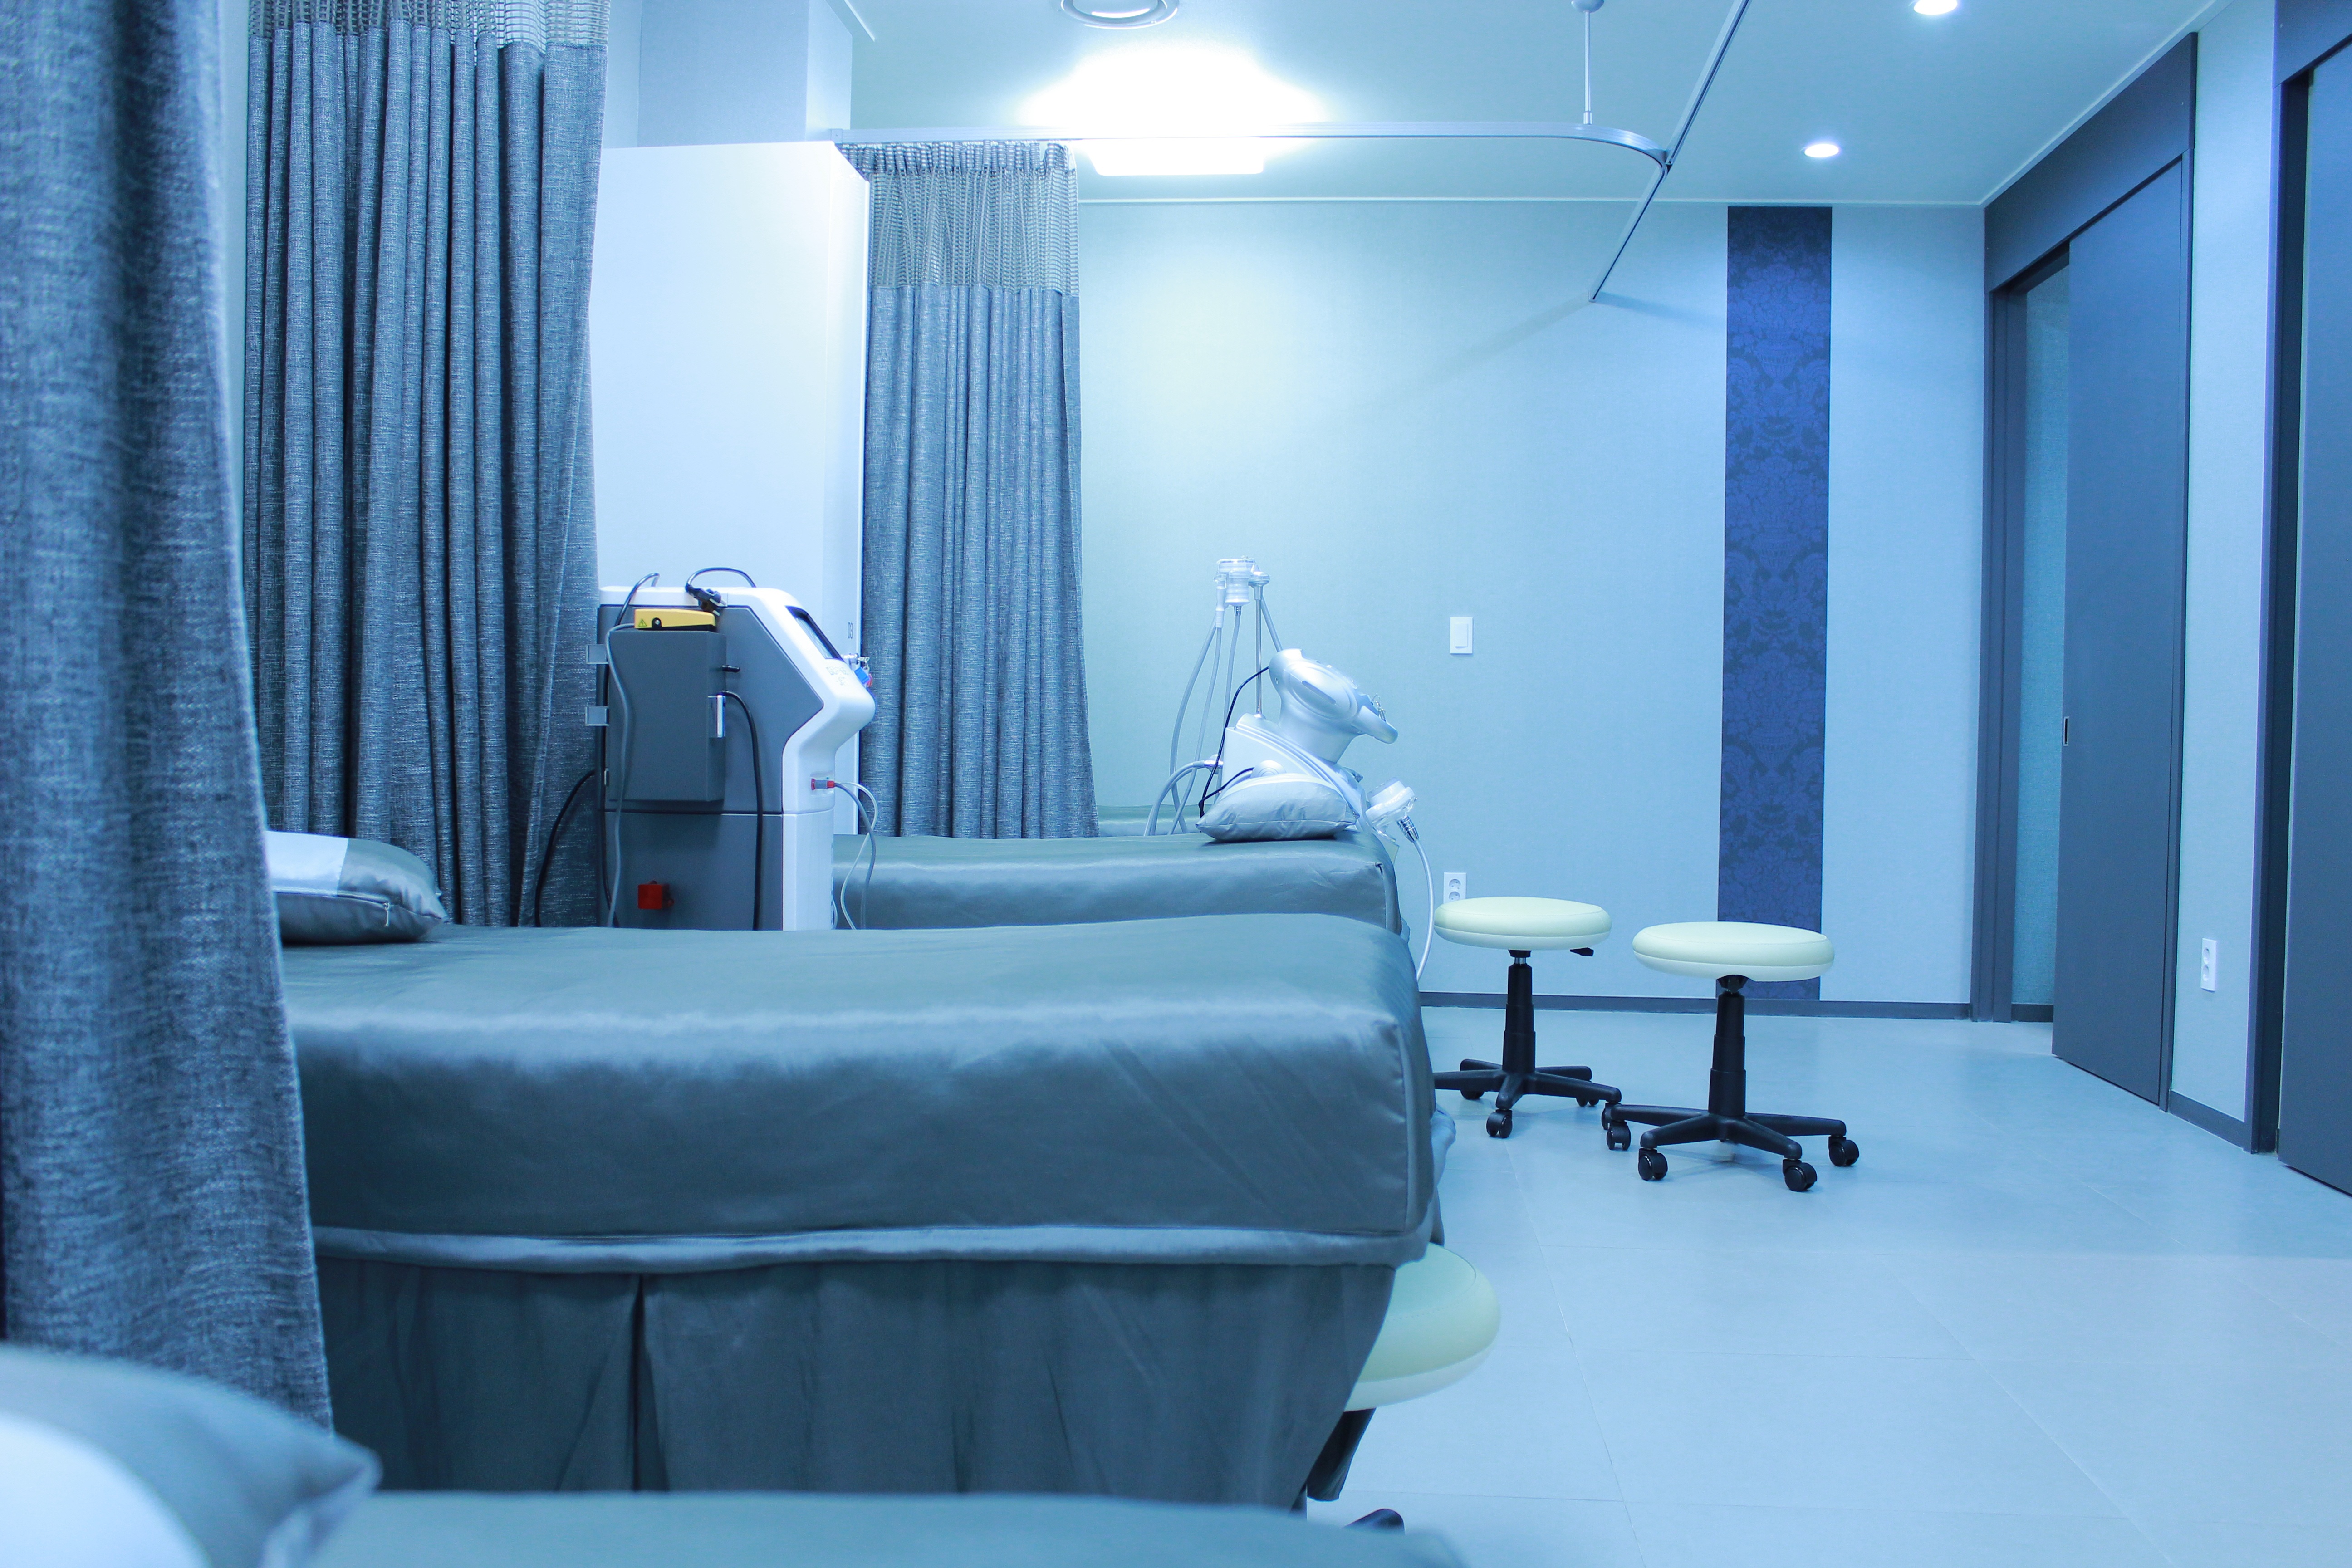
blue, living room, room, interior design, design, hospital, accommodation, medical, operation, hospital ward